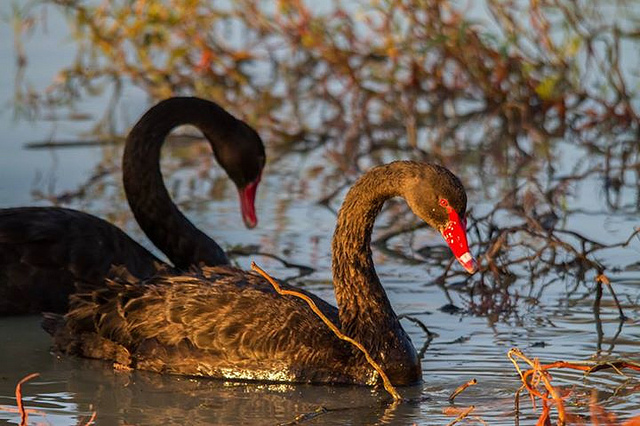
user: Given an image and a question. Answer the question in a short answer. Question: How do the subjects pictured move from one place to another? Short Answer:
assistant: swim